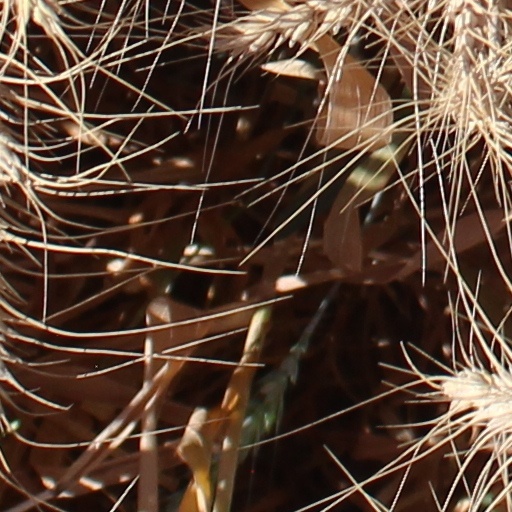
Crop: wheat